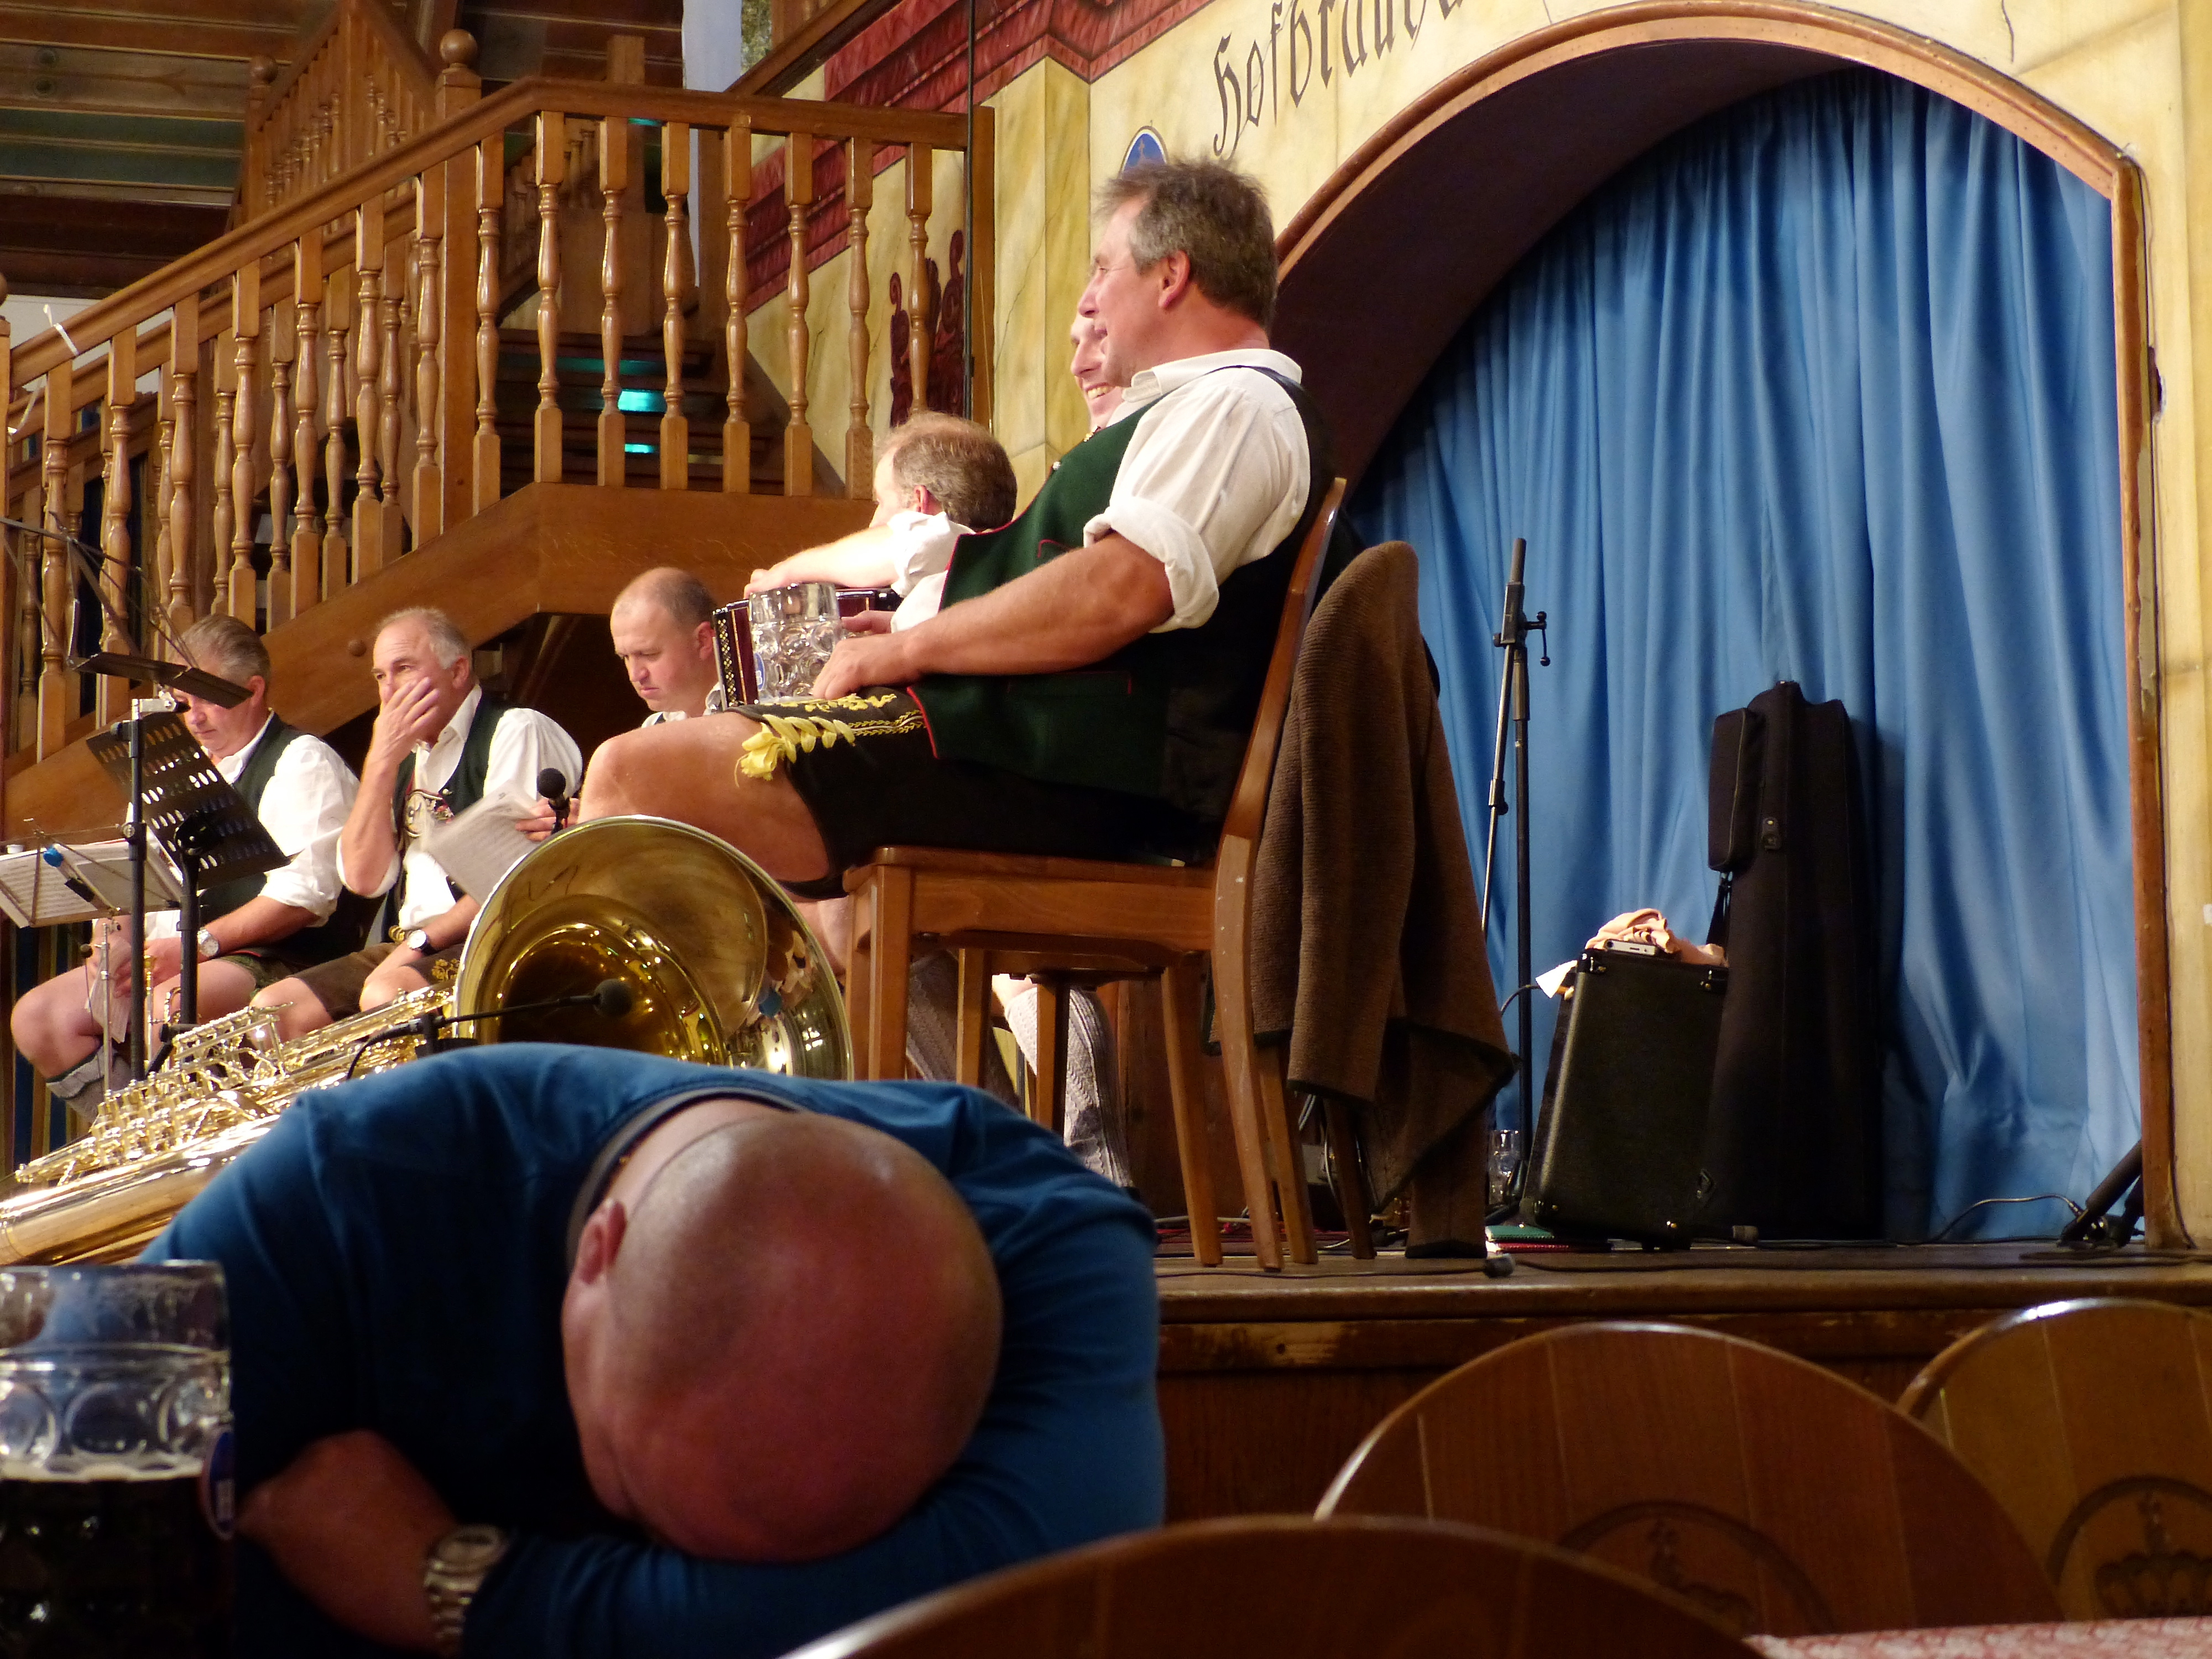
music, travel, band, europe, sleeping, hall, musician, beer, germany, bavaria, munich, oktoberfest, hofbrauhaus, patron, plucked string instruments